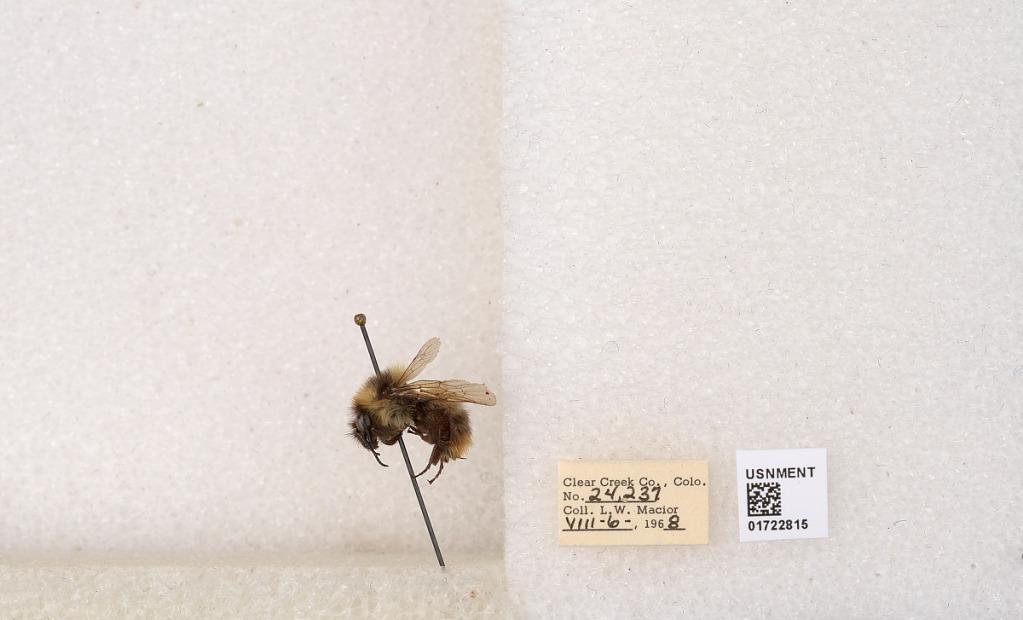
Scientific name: Bombus kirbyellus
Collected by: L. Macior
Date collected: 1968-8-6
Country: United States
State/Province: Colorado
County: Clear Creek
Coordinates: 39.6891, -105.644